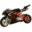
Label: motorcycle